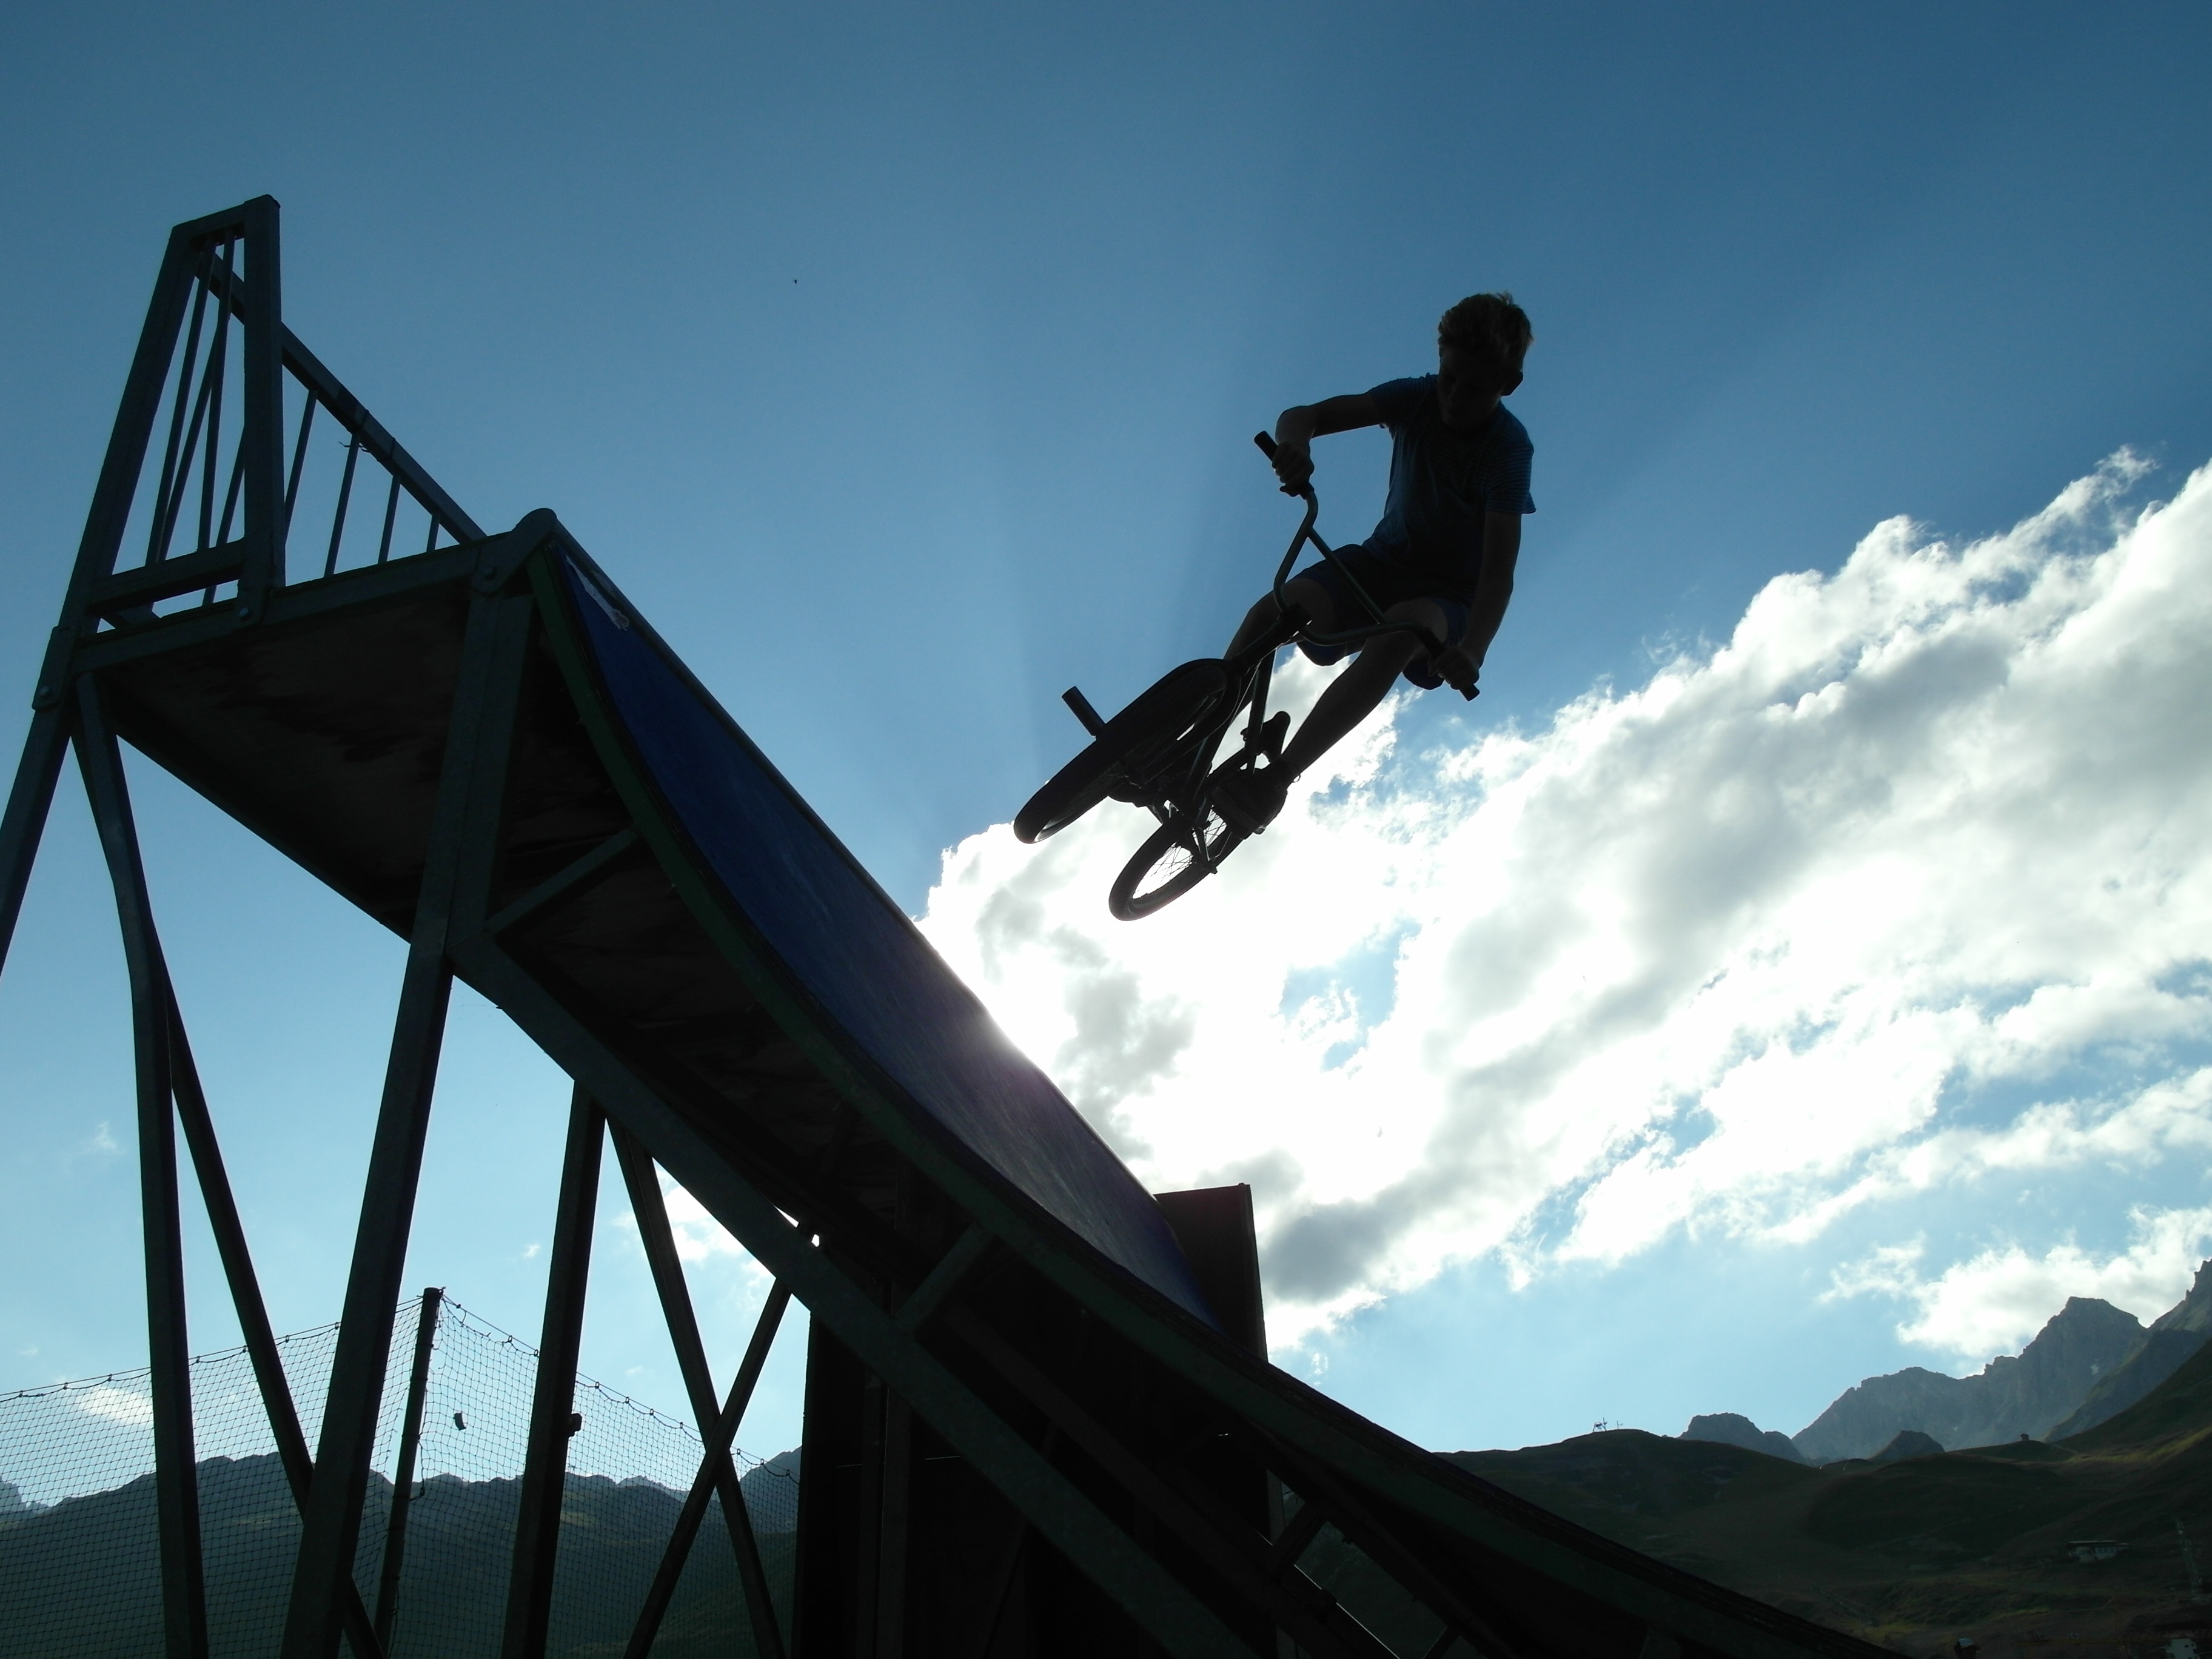
silhouette, sky, bicycle, bike, fly, jump, jumping, shadow, blue, extreme sport, mountain bike, bmx, sports, freestyle, acrobatics, freeride, atmosphere of earth, cycle sport, bicycle motocross